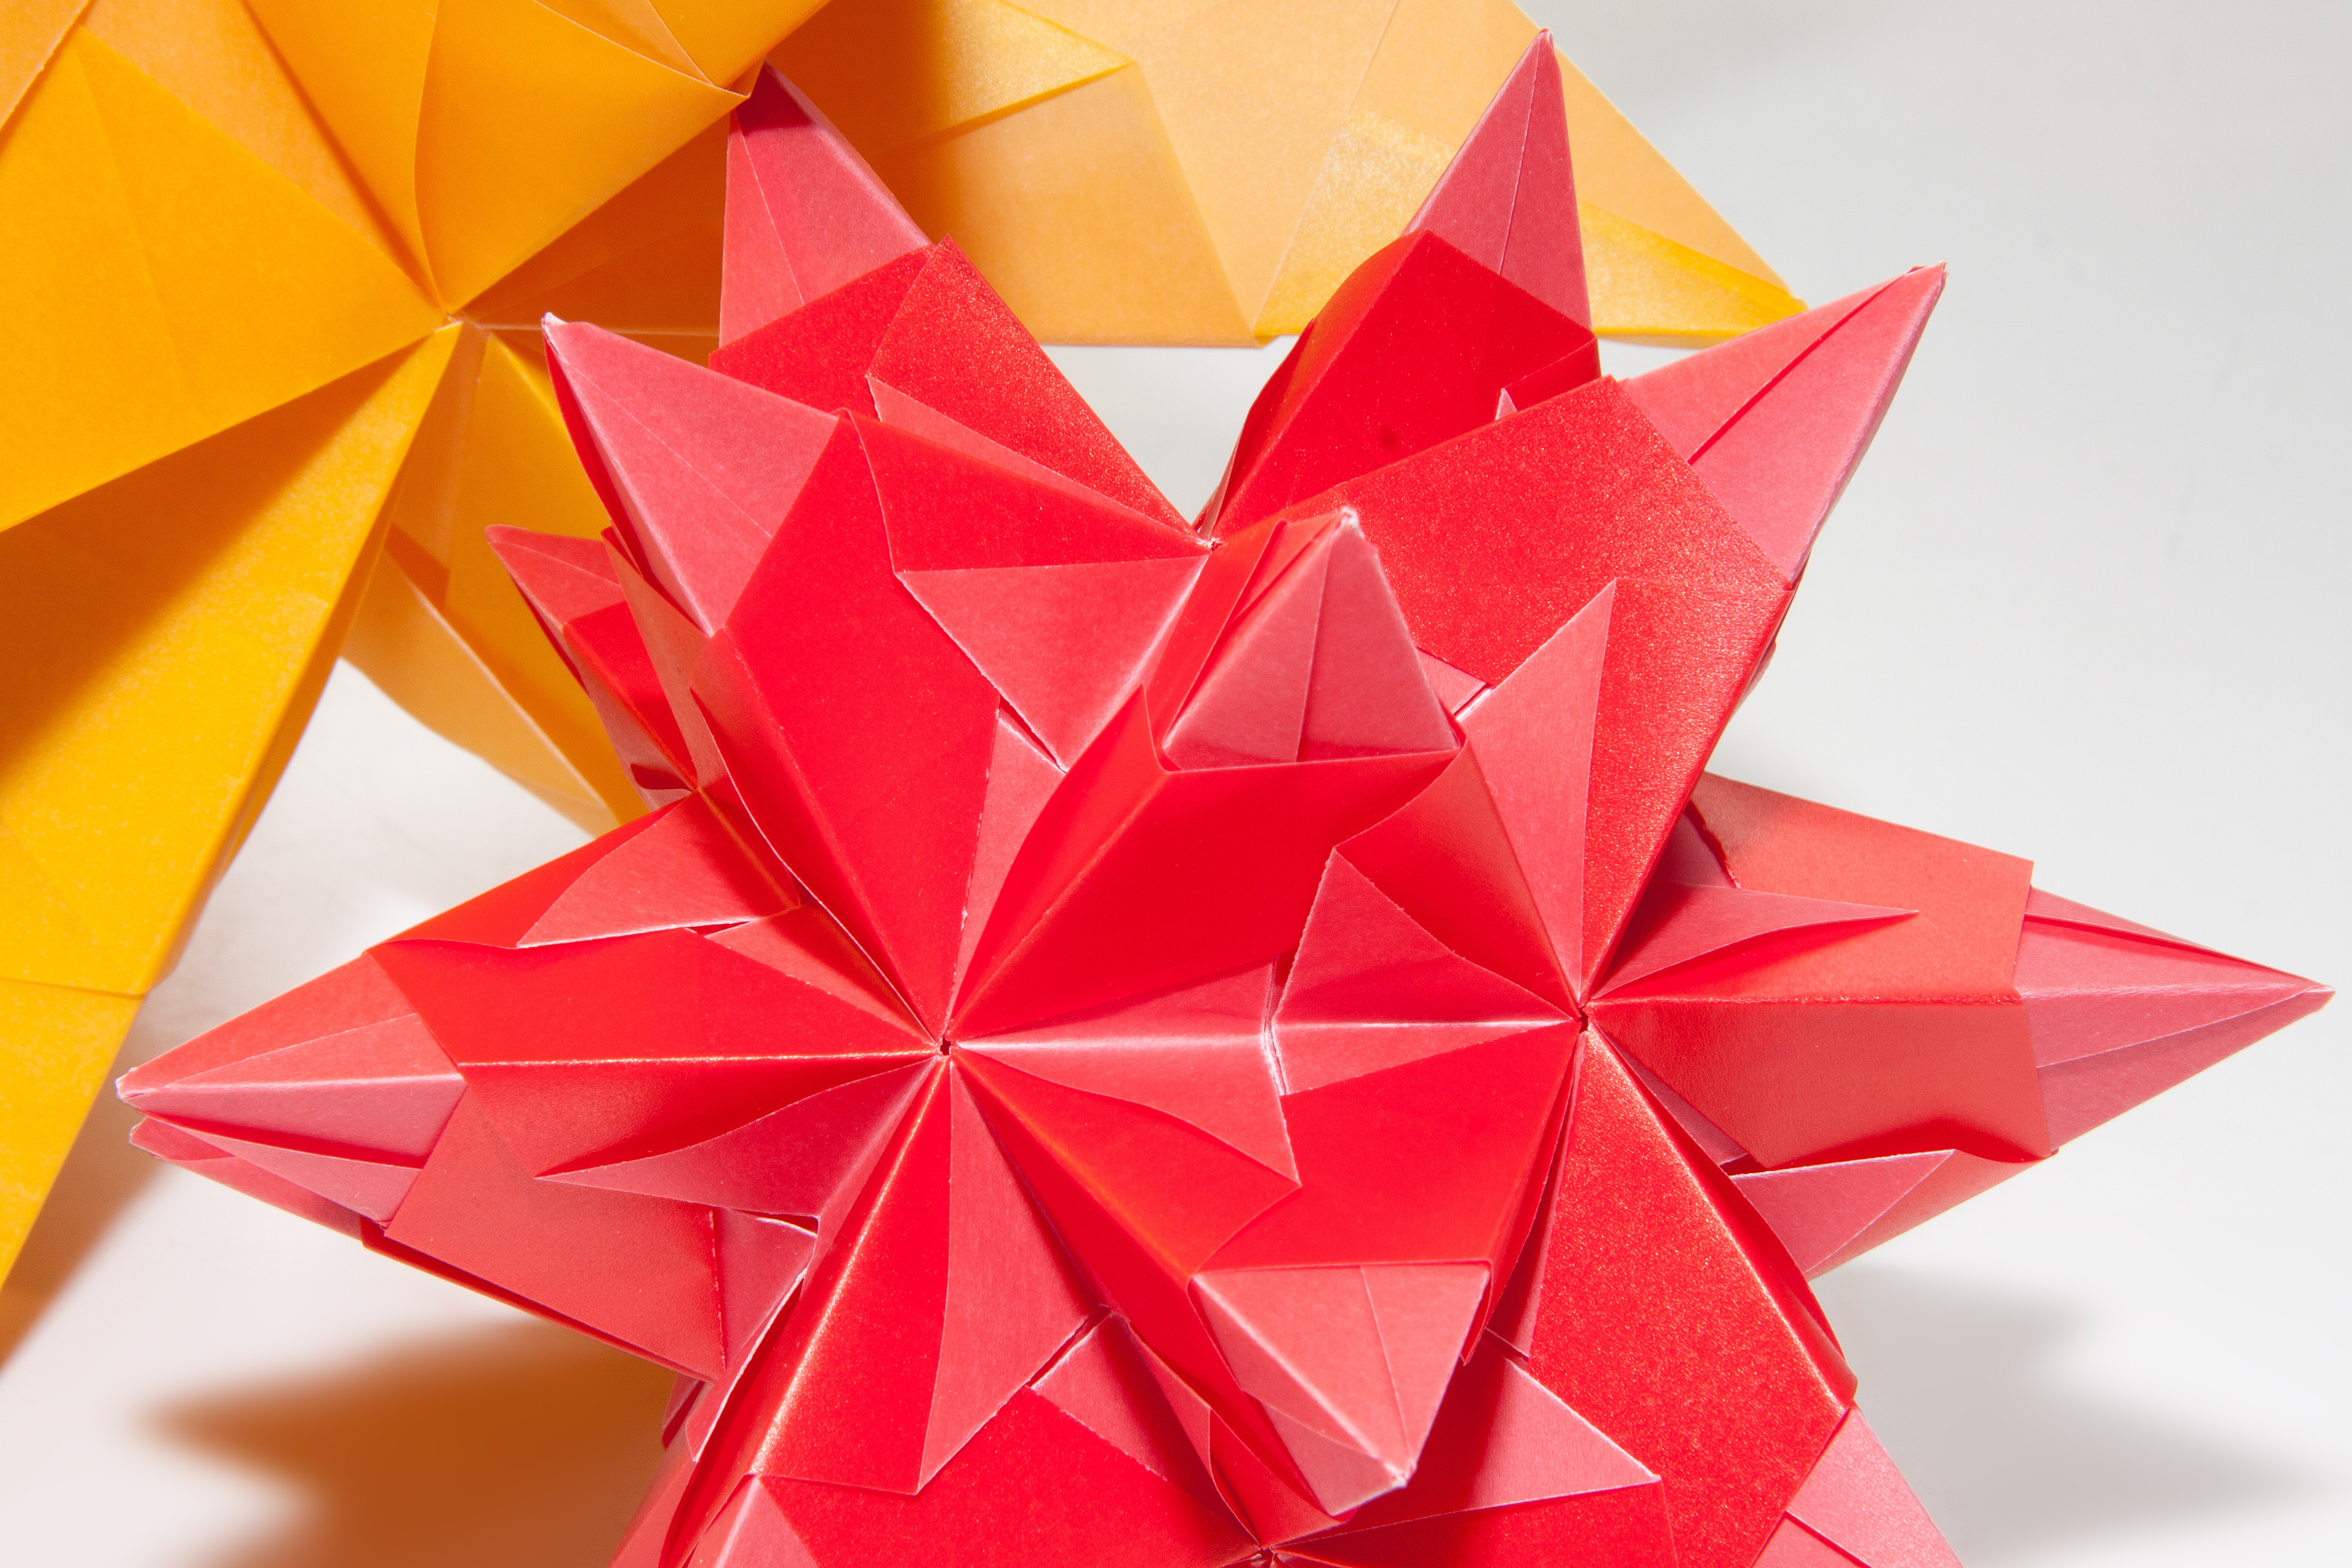
wheel, star, flower, petal, red, small, object, yellow, paper, circle, art, symmetry, fold, large, shiny, shape, origami, matt, art paper, origami paper, 3 dimensional, art of paper folding, geometric bodies